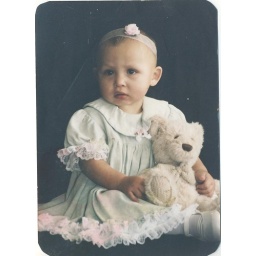
This was at home in our living room with some black fabric as back ground.